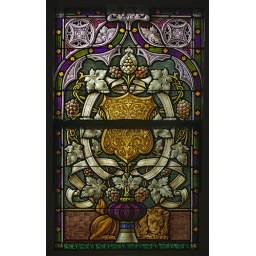
Saint George Roman Catholic Church, in New Baden, Illinois, USA - stained glass window - grapes and lion